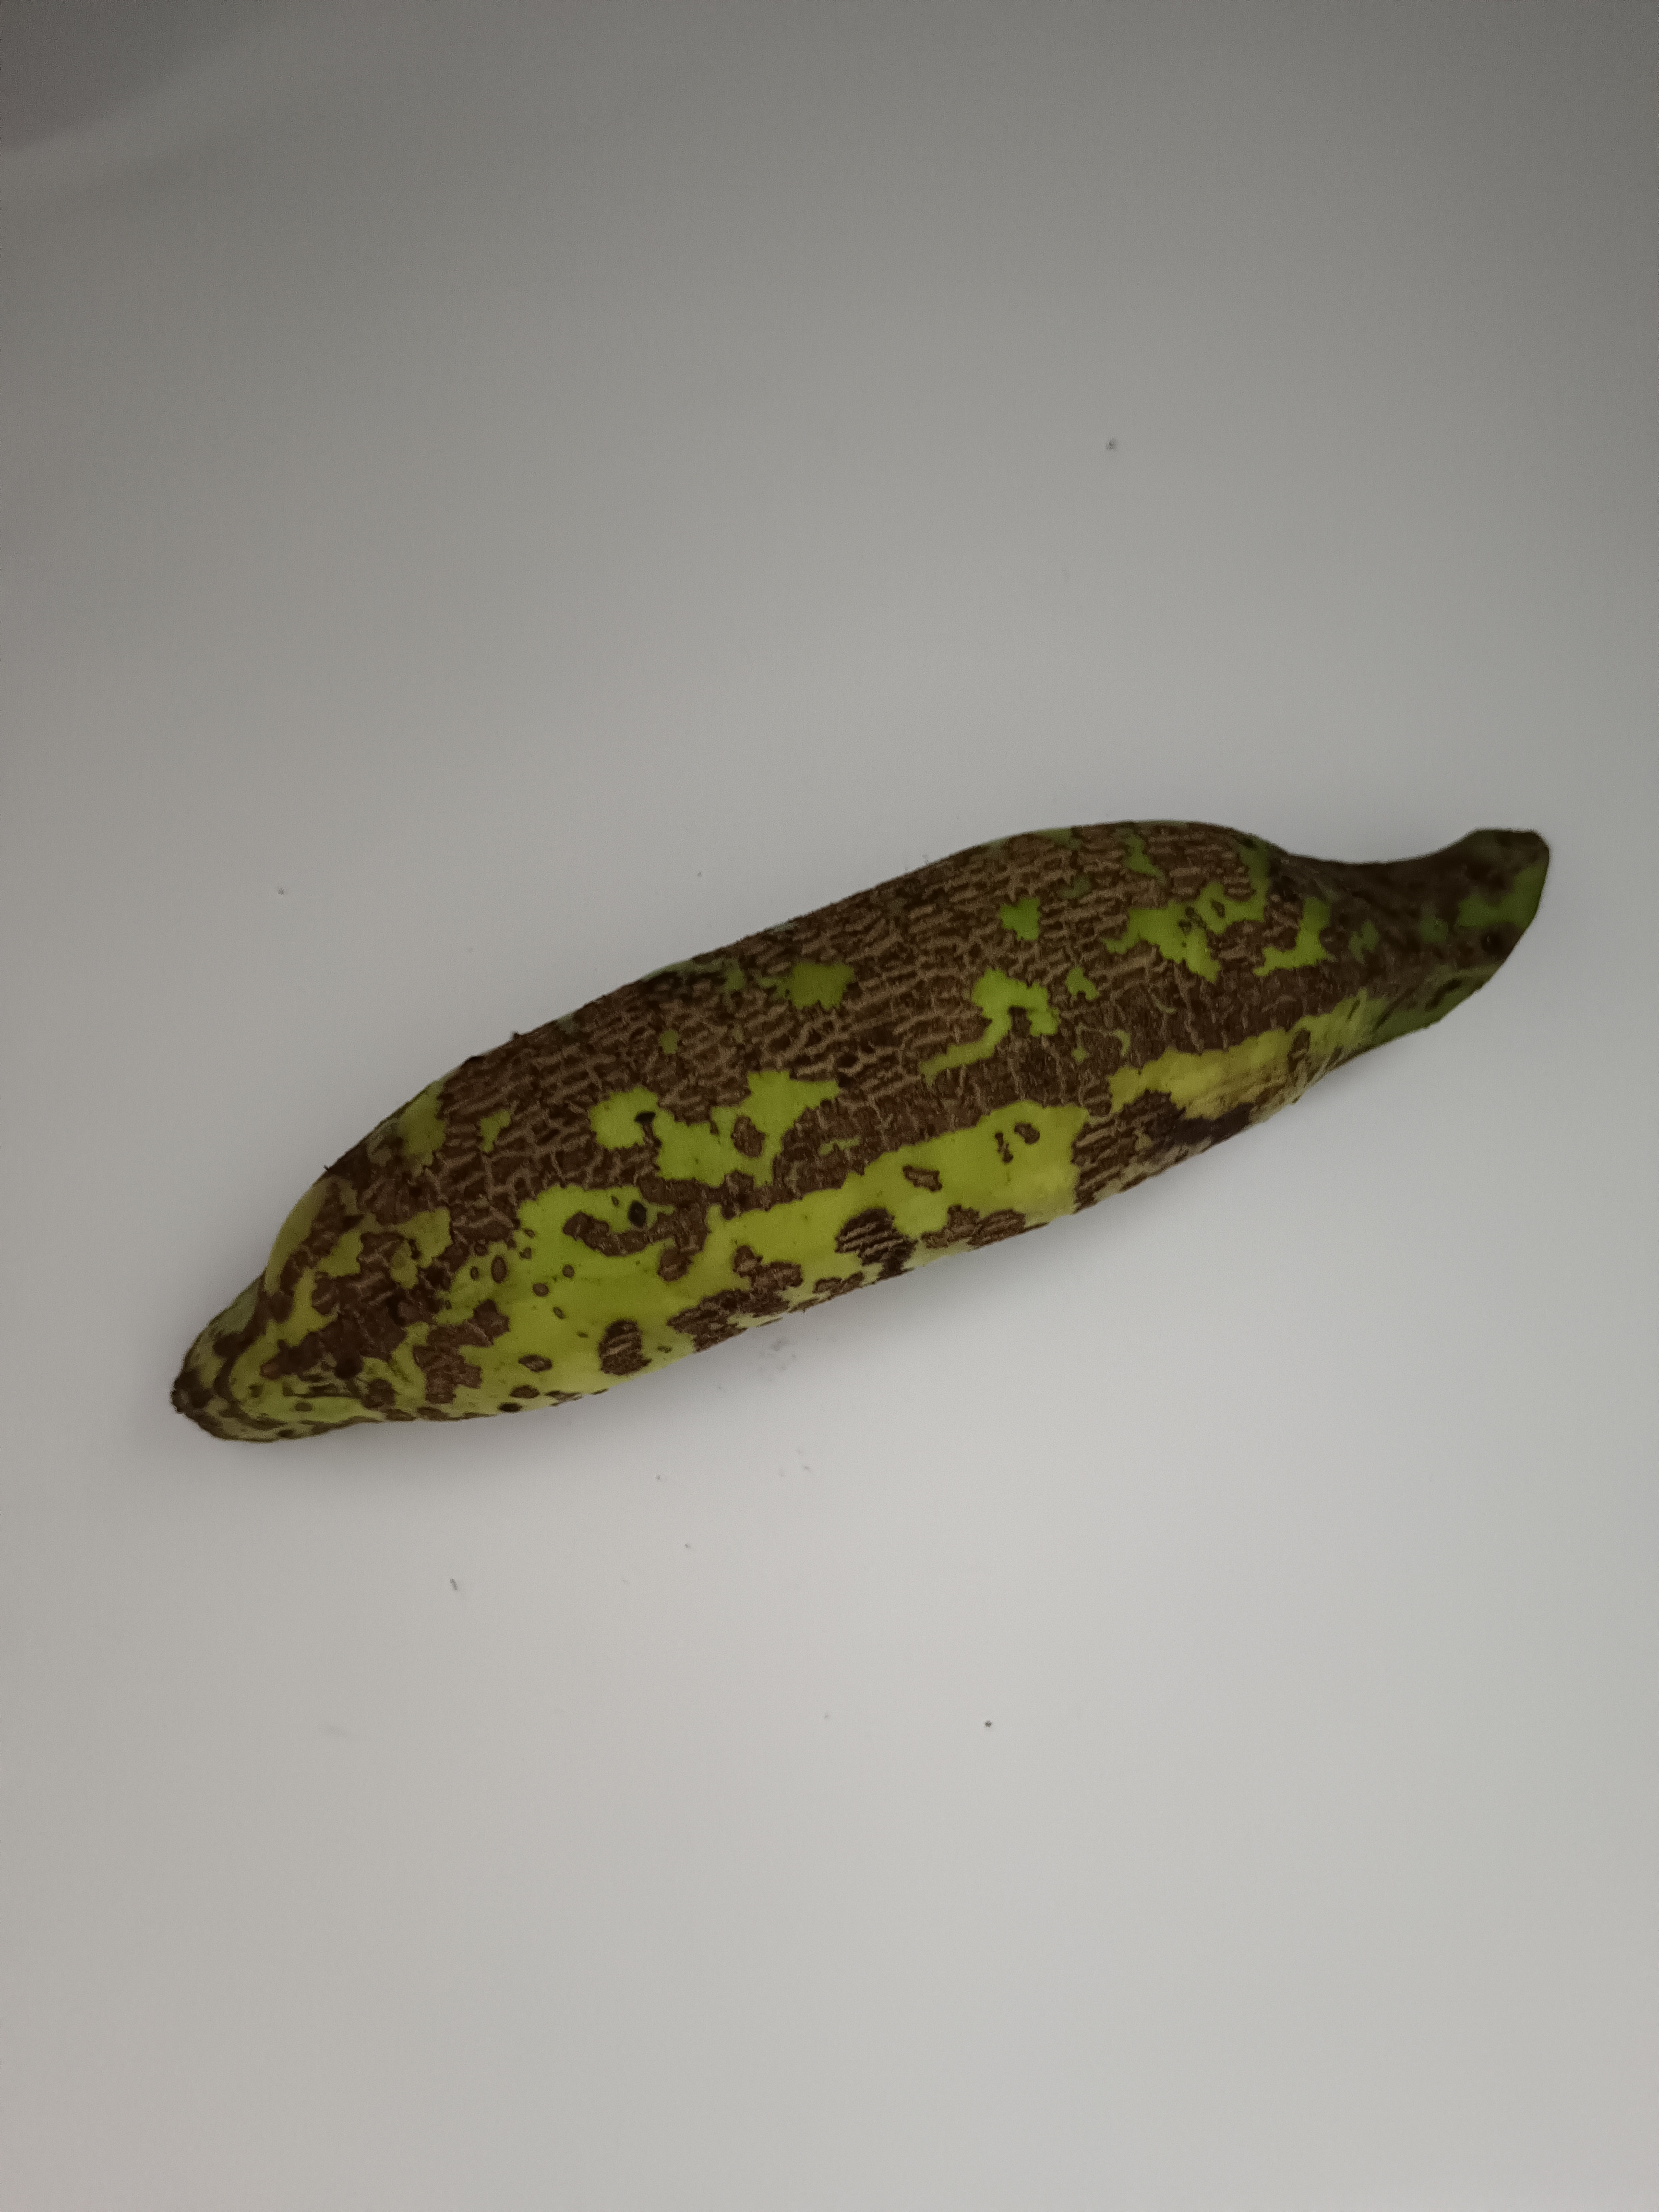
Banana variety: Shobri